Antony, Hauts-de-Seine

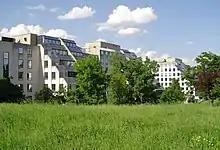
The High-tech office park

Antony is the seat of a District Court. The cantons under the court's jurisdiction are the cantons of Antony, Bagneux, Bourg-la-Reine, Châtenay-Malabry, Fontenay-aux-Roses, Le Plessis-Robinson, Montrouge, and Sceaux.